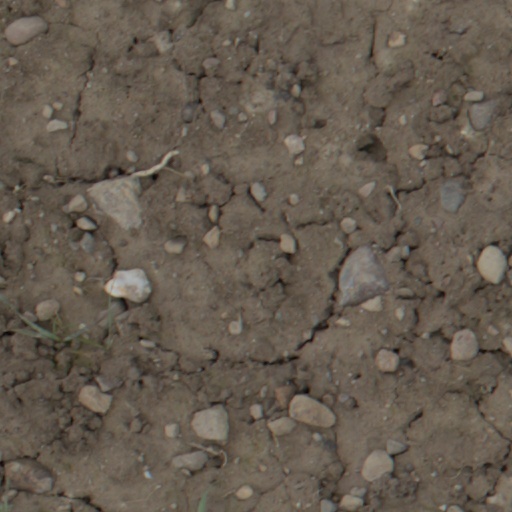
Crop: wheat